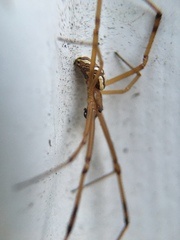
Species: Lactrodectus_hesperus